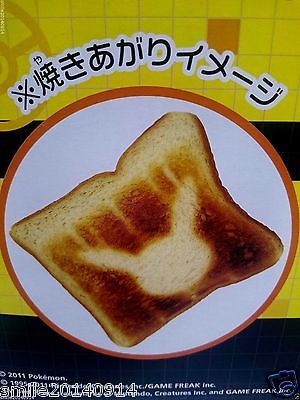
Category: toaster